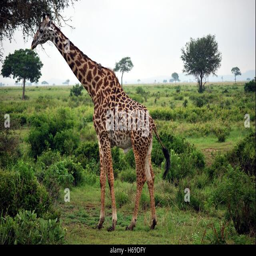
giraffe which eats tree leaves in the meadow